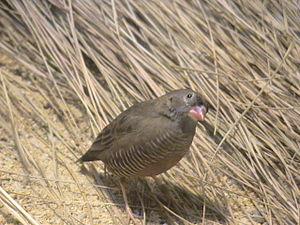
Ortygospiza est un genre de passereaux de la famille des Estrildidae nommés Astrild-caille.